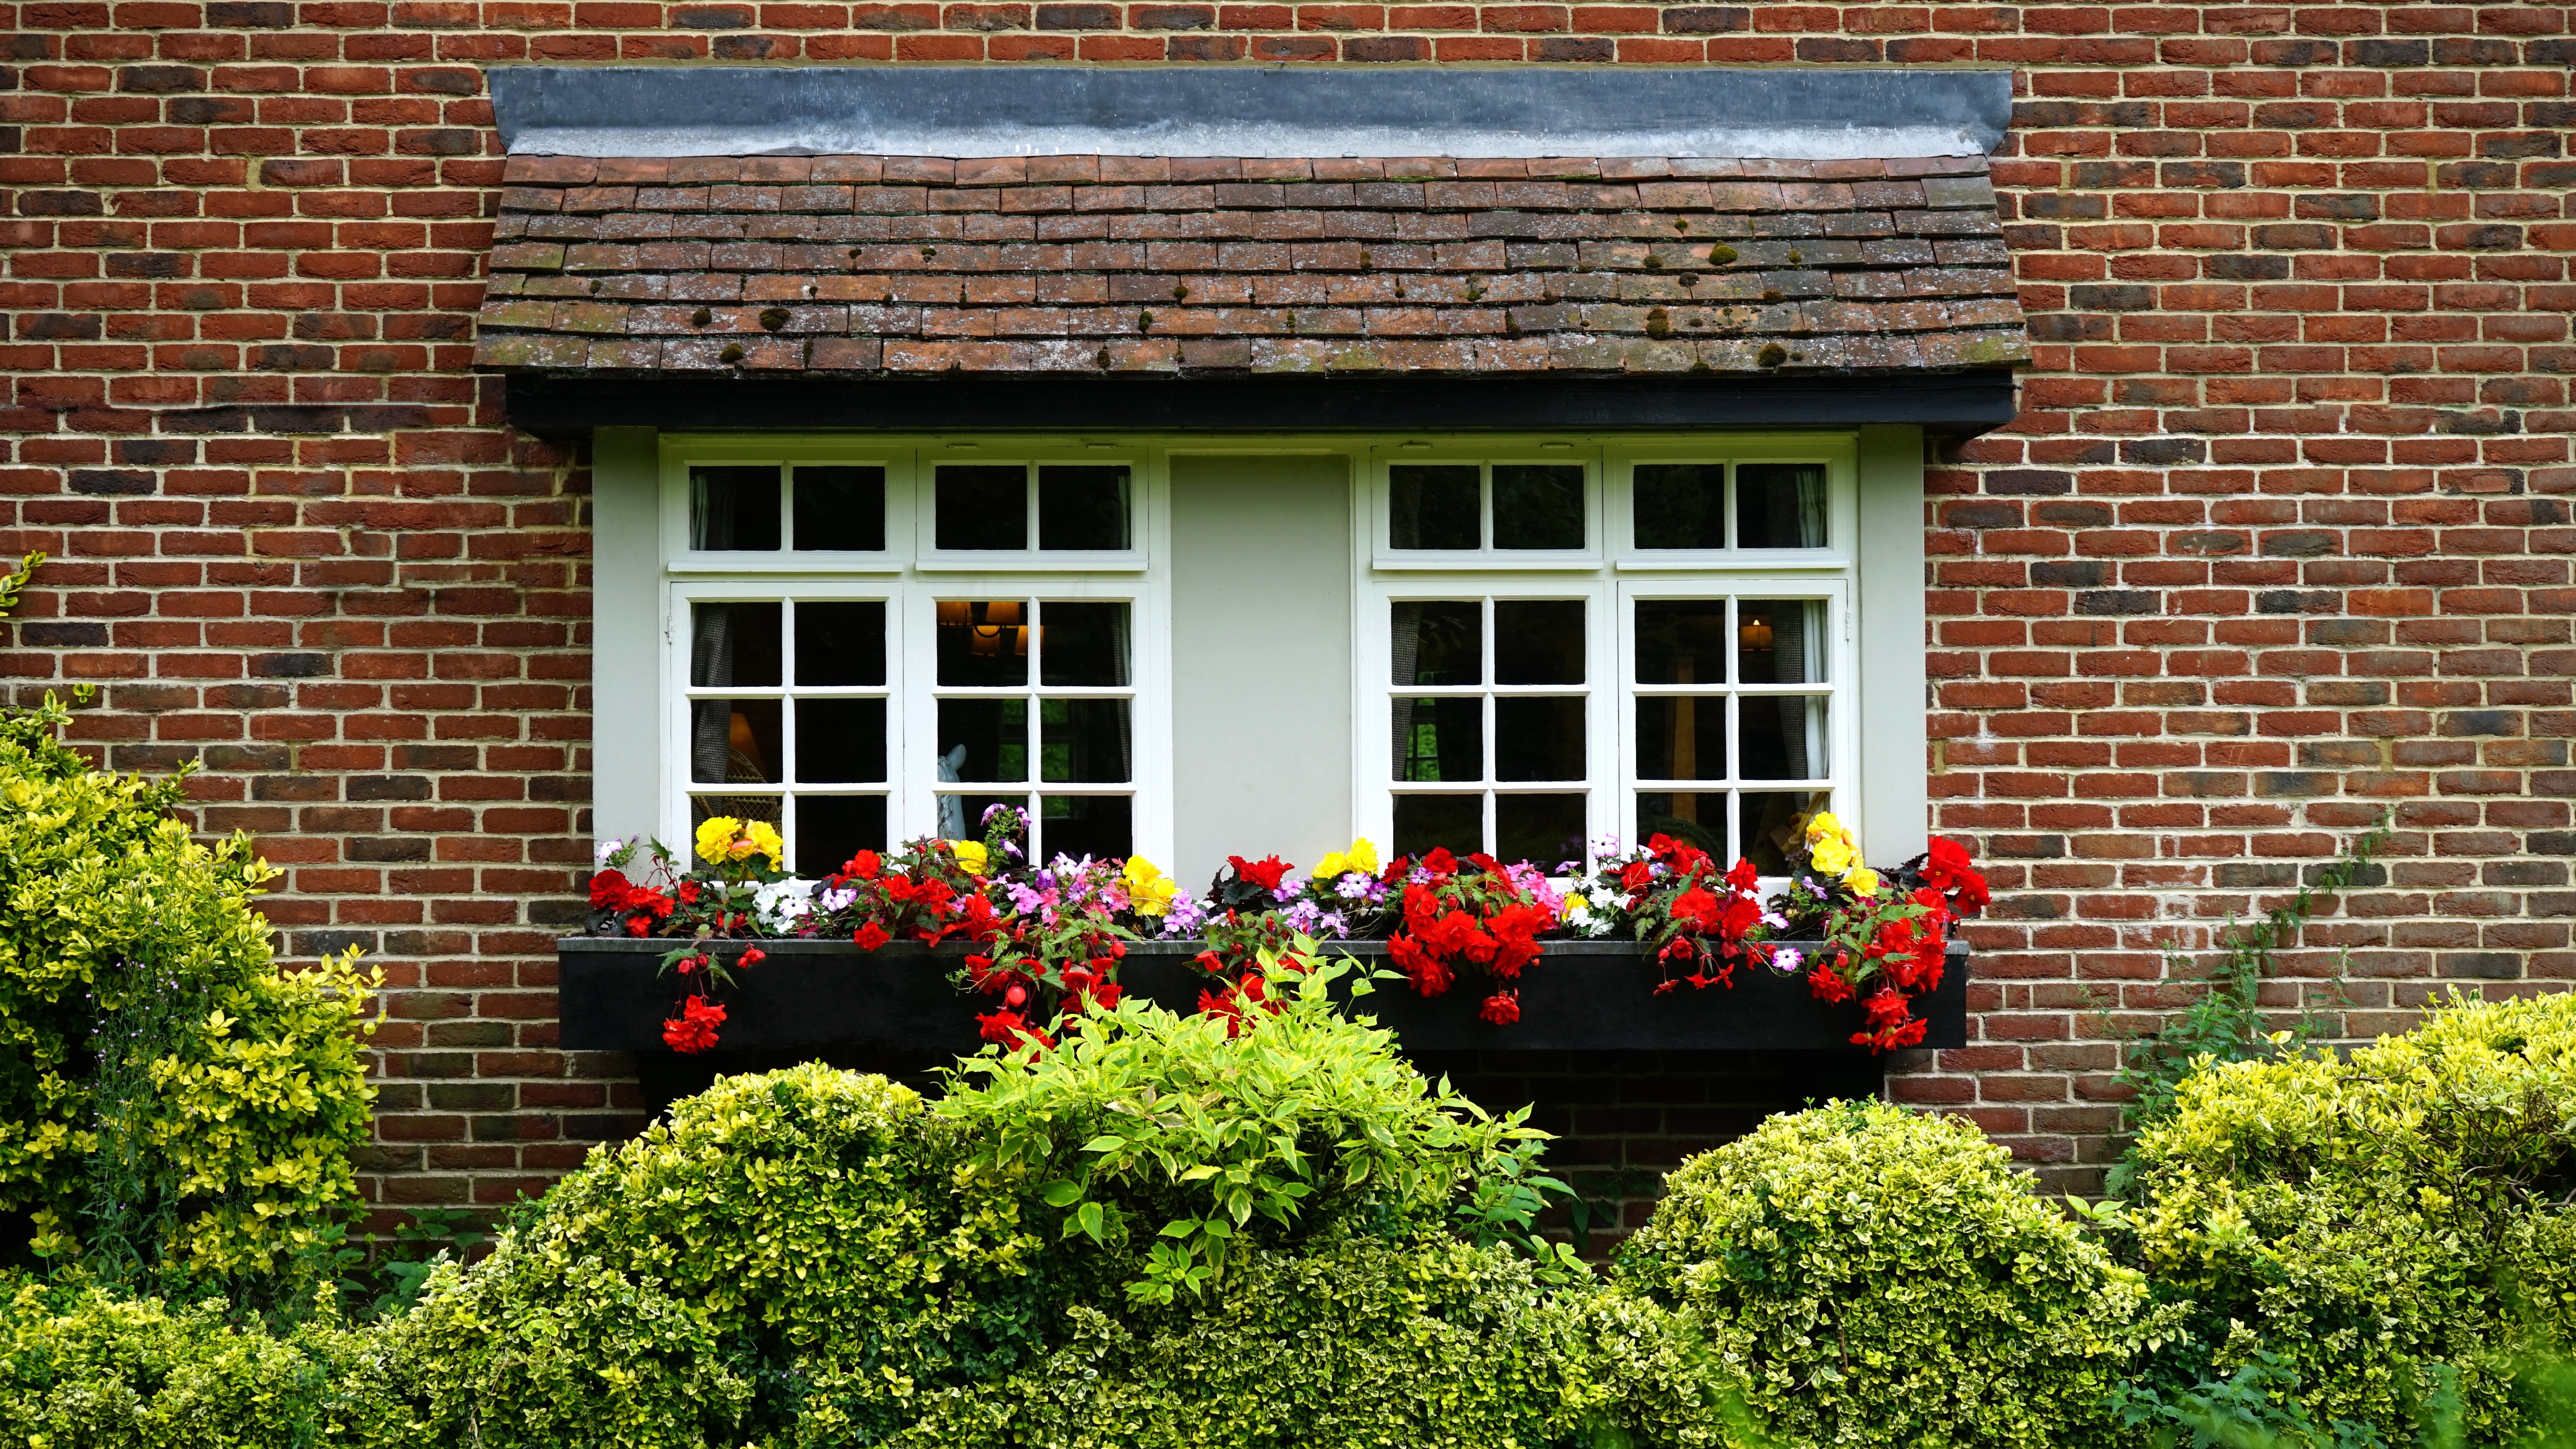
architecture, structure, wood, lawn, house, flower, window, roof, building, old, home, wall, cottage, suburban, backyard, facade, residence, property, exterior, residential, garden, lifestyle, brick, apartment, dwelling, housing, living, design, suburbs, style, front, estate, expensive, yard, pub, comfortable, house exterior, house window, luxury home exterior, exterior home, home exterior, suburban house, sony a7, outdoor structure